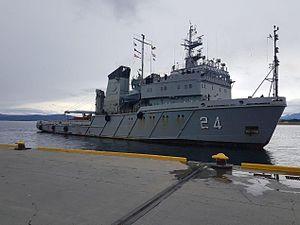
Classe Neftegaz est le nom d'une classe de remorqueurs de relevage d'ancres et navires d'approvisionnement de la marine russe.